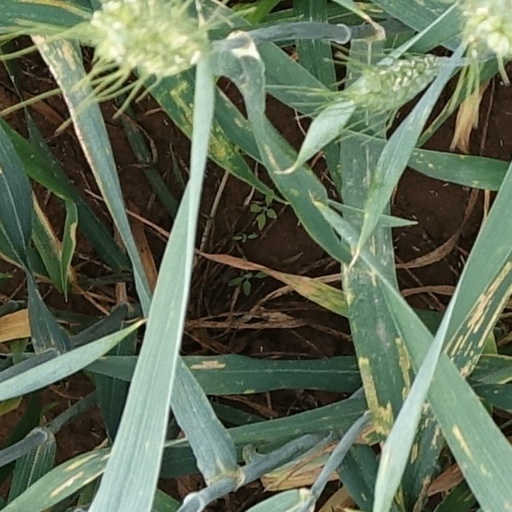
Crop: wheat